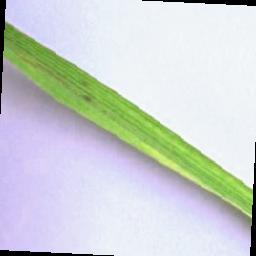
Label: Rice___Brown_Spot